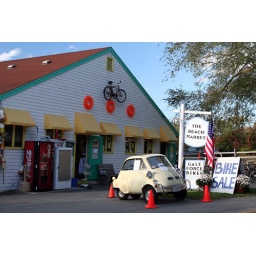
small market near the house